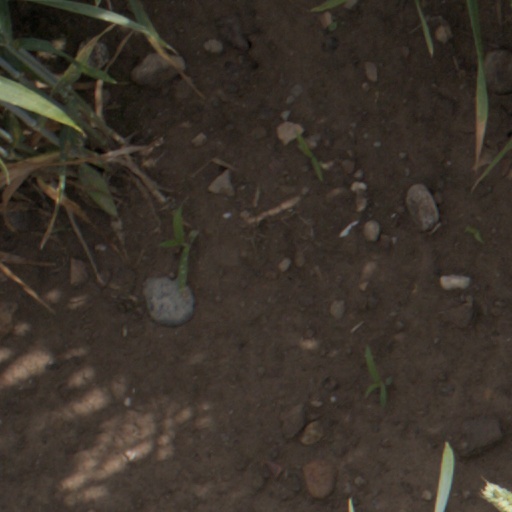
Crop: wheat